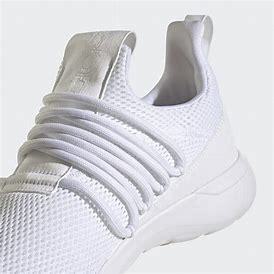
Brand: Adidas
Model: Lite Racer Adapt 3